Nothing Revealed / Everything Denied

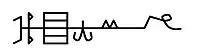
Joey Holder incorporates sigils into her video for "Nothing Revealed / Everything Denied".

An accompanying music video, created by Joey Holder, was released on 12 July 2020. The visual serves as the 11th release from "Artists Respond to NOACF", an online art exhibition released in lieu of their planned Music for Cars Tour. To create the video, Holder took inspiration from the occult and the novel "The Book of Pleasure: Psychology of Ecstasy" (1913) by Austin Osman Spare. She began by segmenting the song into eight verses and then extracting positive affirmations from each: "Life is a search for your truth", "sexual sorcery", "returns and unites", "free at any time", "revealed by all systems", "forget dependence, "somewhere unlearnt" and "what you wish to believe can be true". The filmmaker used Spare's sigil-making technique to develop a symbol for each of the eight affirmations. The video features the eight reoccurring symbols and affirmations layered over footage of sacred diagrams, squirming snakes, eels and nematodes, which form the shapes of the symbols. The visual also includes a moon, meant to represent the eight lunar phases which hold importance for chaos magic. Regarding the meaning of the video, the 1975 asserted that it is intended to remind viewers of "the central role music played in old pagan ceremonies and rituals".